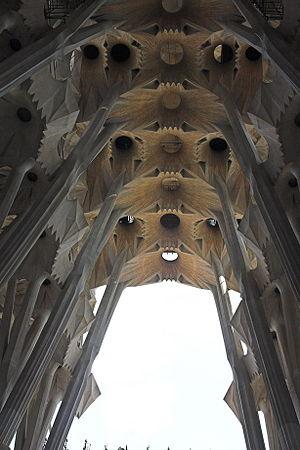
La Sagrada Família, Temple Expiatori de la Sagrada Família de son nom complet en catalan, ou Templo Expiatorio de la Sagrada Familia en espagnol est une basilique de Barcelone dont la construction a commencé en 1882.